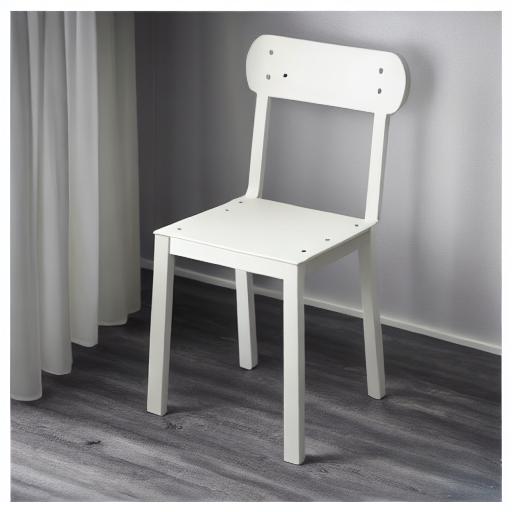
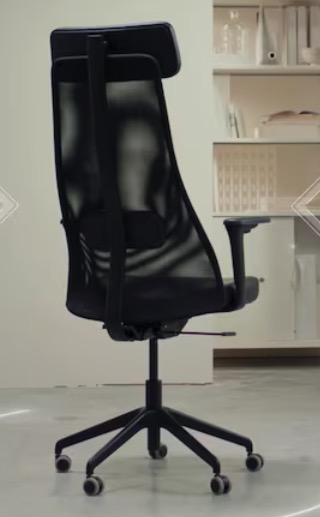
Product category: items_chair
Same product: no